Radomsko

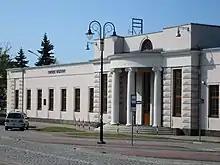
Railway station

The Polish Railway line 1, which connects Warsaw and Katowice, the country's two largest metropolitan areas, runs through the town. Polish State Railways (PKP) provide Radomsko with connections with various cities throughout Poland, including Łódź, Częstochowa, Sosnowiec, Gliwice, Wrocław, Toruń, Bydgoszcz, Gdańsk, Gdynia, Białystok, Olsztyn and Lublin.